Alice Kahn

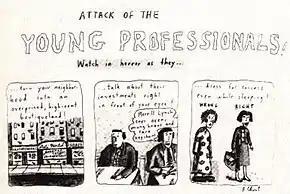
Kahn took inspiration from the 1983 Roz Chast comic "Attack of the Young Professionals!"

In early 1983, Kahn began writing an article about young urban professionals named Dirk and Brie, a satirical faux-sociological study. She coined the word "yuppie" for the article, basing it on the word "yups" appearing in the "Chicago Reader", and on a "New Yorker" magazine cartoon by Roz Chast titled "Attack of the Young Professionals!", published in April 1983. She was unaware the word "yuppie" had been used earlier. She published her satirical piece in the "East Bay Express" on June 10, 1983, about ten weeks after Bob Greene put the word in his "Chicago Tribune" column on March 23. Kahn's piece was a more thorough description, more definitive, and after it was reprinted by other publications, it served to popularize the term to a greater degree.